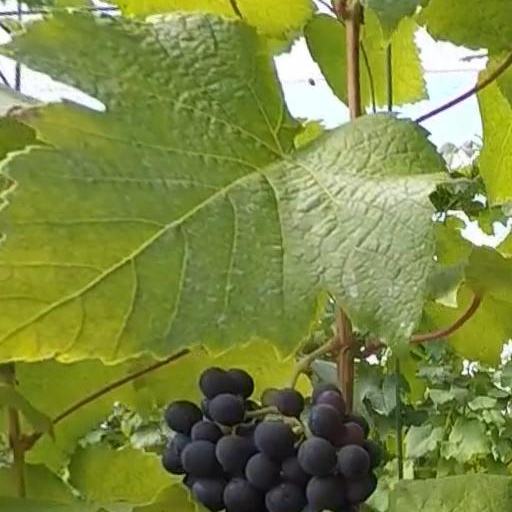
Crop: grape